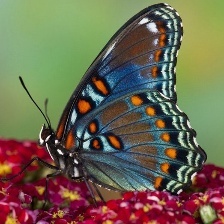
Species: RED SPOTTED PURPLE
Butterfly family (ImageNet category): admiral